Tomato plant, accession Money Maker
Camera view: vertical (180 deg); turntable rotation: 0 degrees
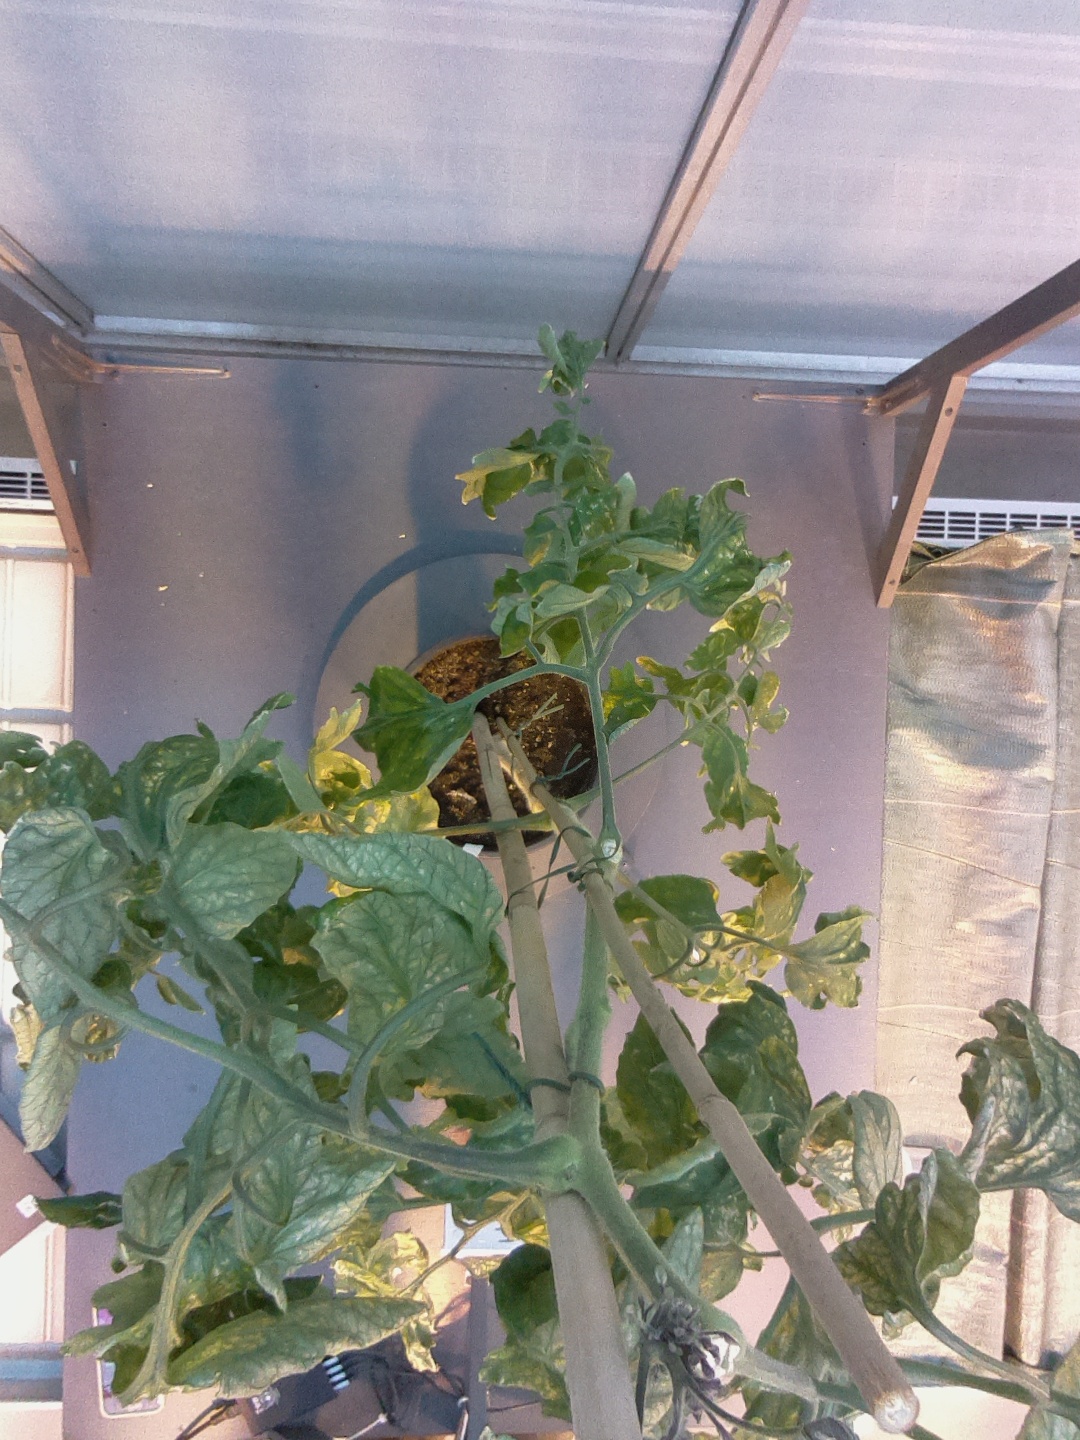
BBCH growth stage 29: 90%-100% Side shoots formed